Curitiba

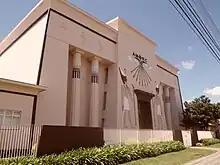
Egyptian Museum and Rosicrucianism

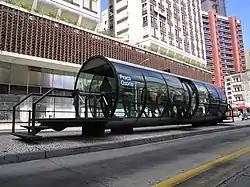
"Estação Tubo Praça Osório", one of the tube-shaped bus stops in Curitiba

The Cultural Complex Solar do Barão features the Photography Museum, the Engravings Museum and the Posters Museu. The MuMA – Museu Metropolitano de Arte (Museum of Metropolitan Art) displays artists from the state of Paraná as well as renowned Brazilian painters such as Pancetti, Guignard and Di Cavalcanti.